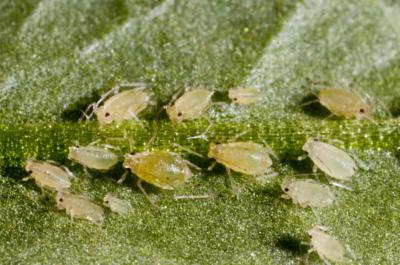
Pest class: green_peach_aphid